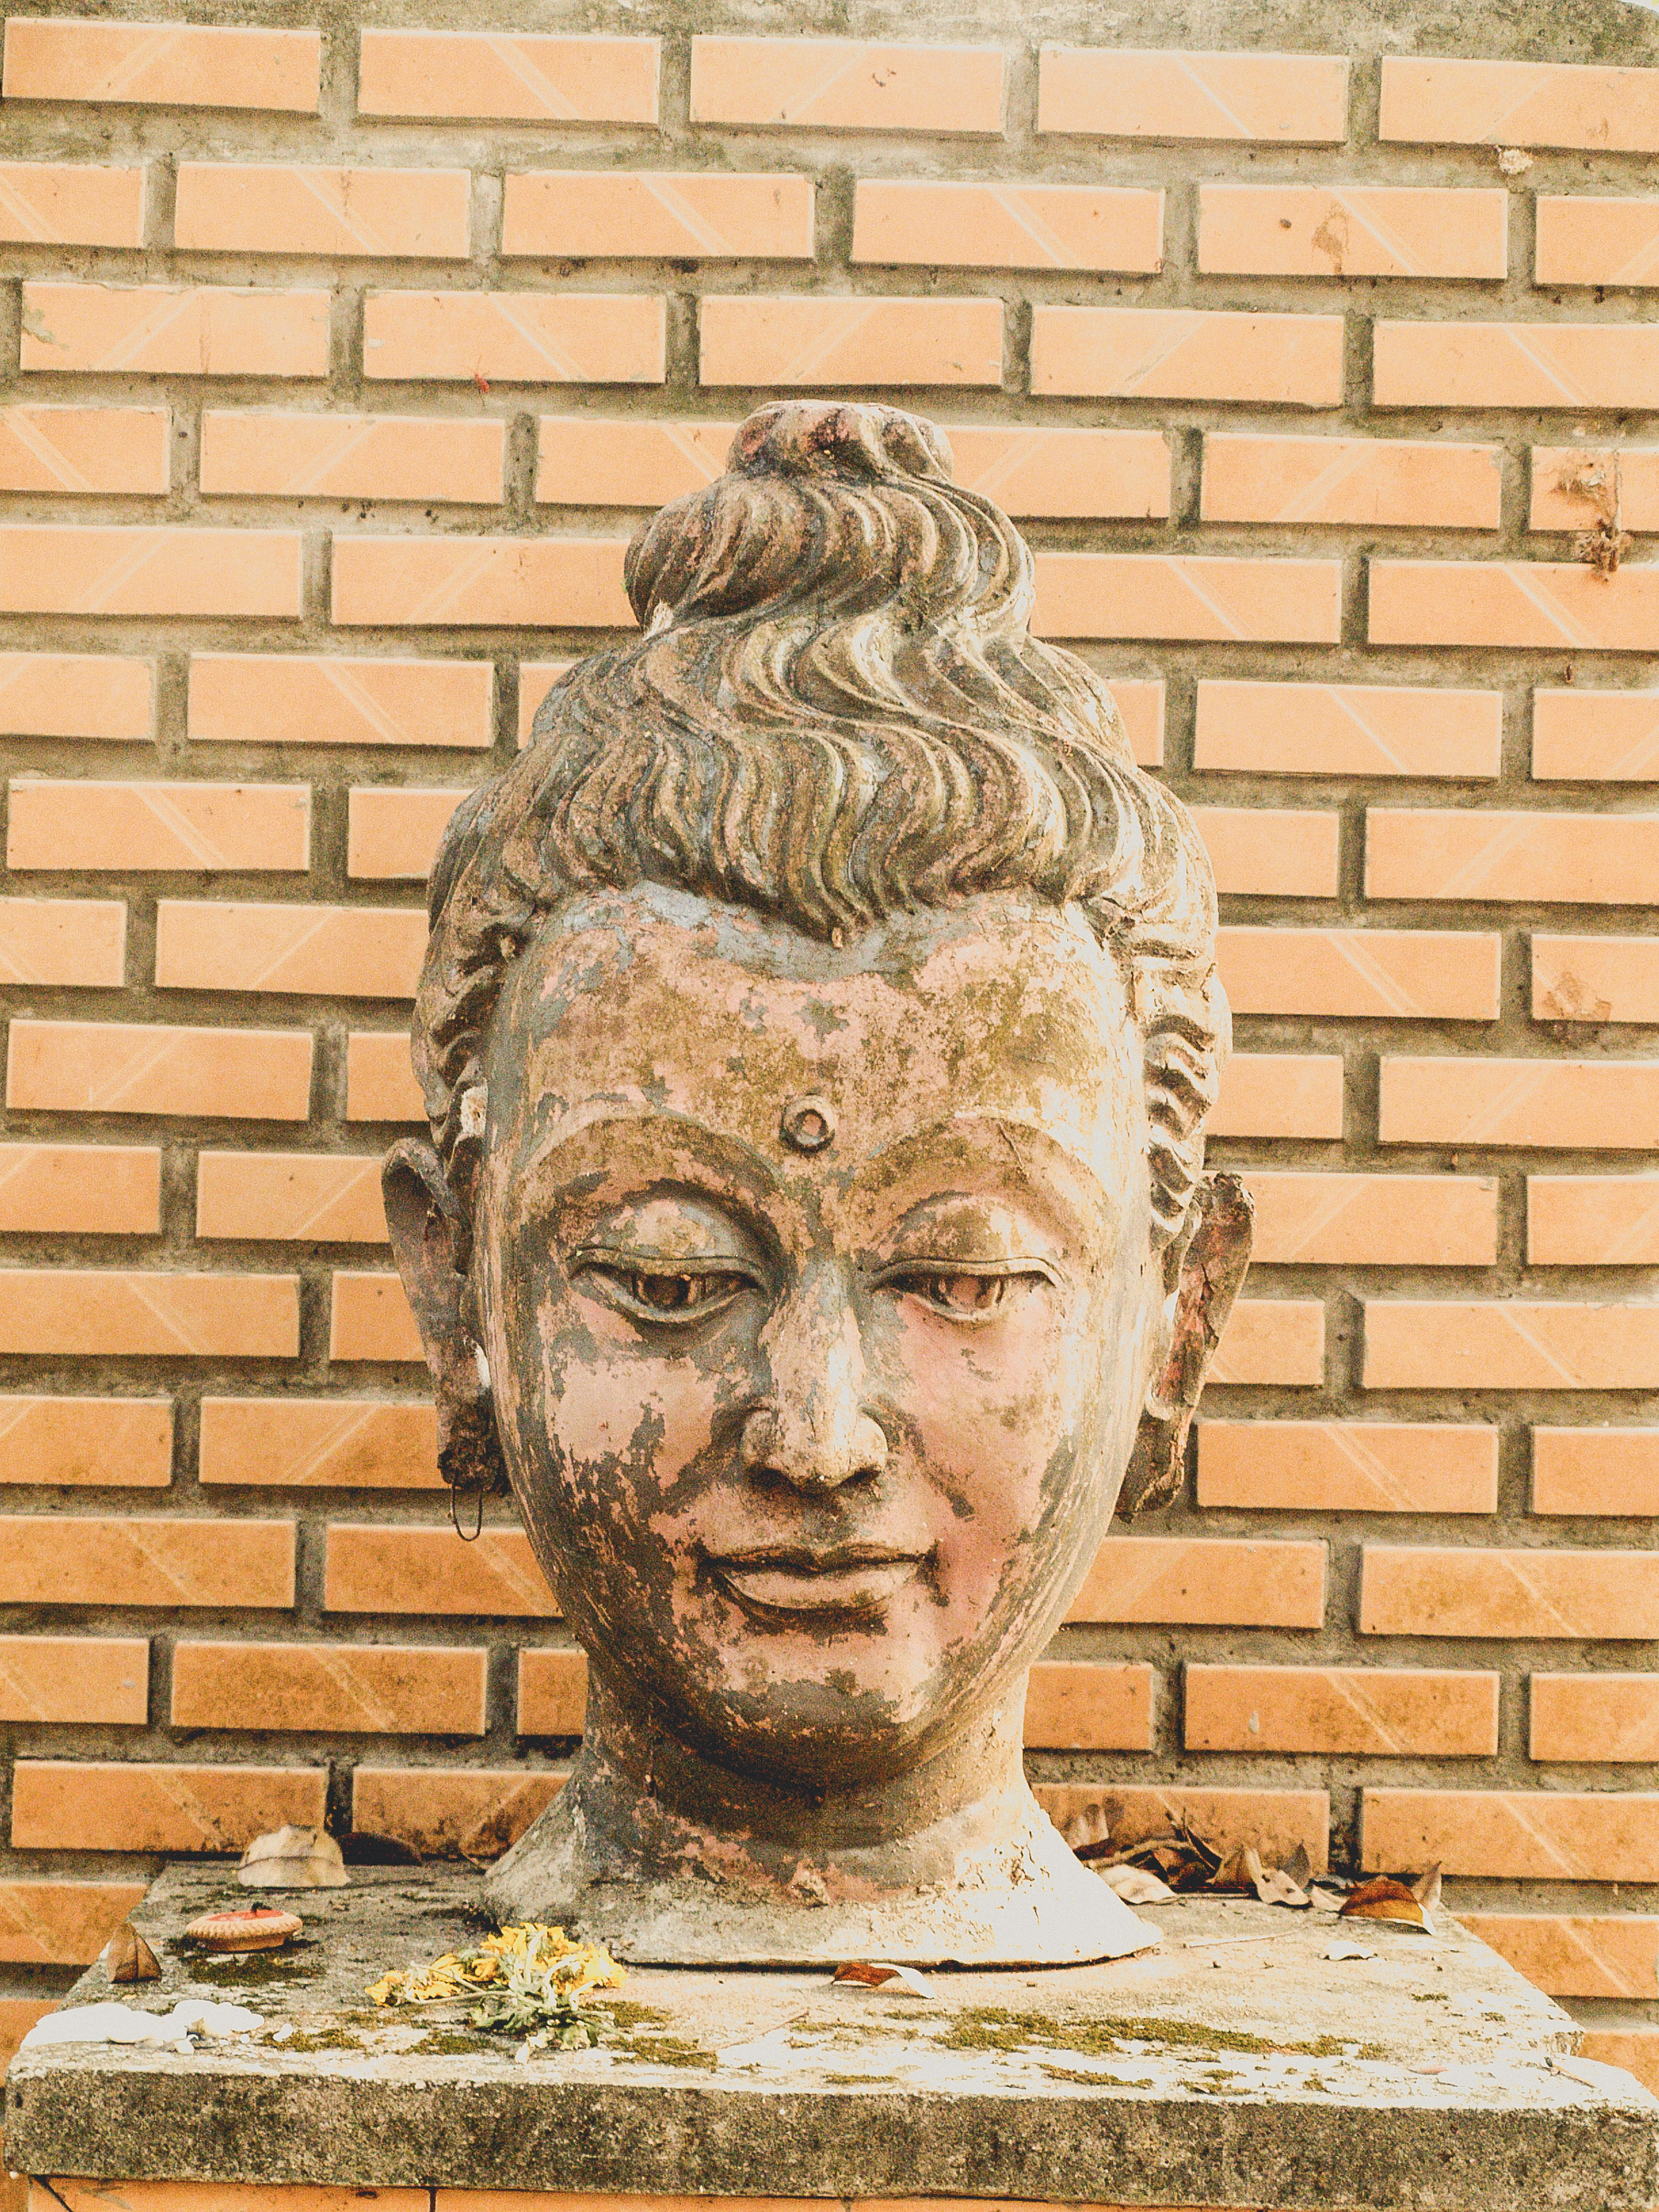
buddhism, statue, asia, religion, buddha, background, art, sculpture, buddhist, culture, thai, thailand, asian, gold, face, temple, old, white, religious, ancient, peace, meditation, head, faith, traditional, image, travel, peaceful, symbol, prayer, stone carving, carving, ancient history, wall, relief, monument, archaeological site, history, classical sculpture, artifact